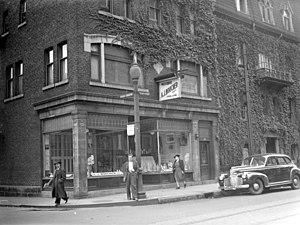
Nous voyons le magasin de musique A. J. Boucher situé à l'intersection de la rue Saint-Denis et de la place Christin (devenue rue Christin) à Montréal. Nous remarquons des partitions et des statues religieuses dans la vitrine.
Adélard Joseph Boucher, né le 28 juin 1835 à Maskinongé et décédé le 16 novembre 1912 à Outremont, est un éditeur, importateur, chef de chœur, organiste, chef d'orchestre, musicographe, compositeur, professeur de musique et numismate québécois.